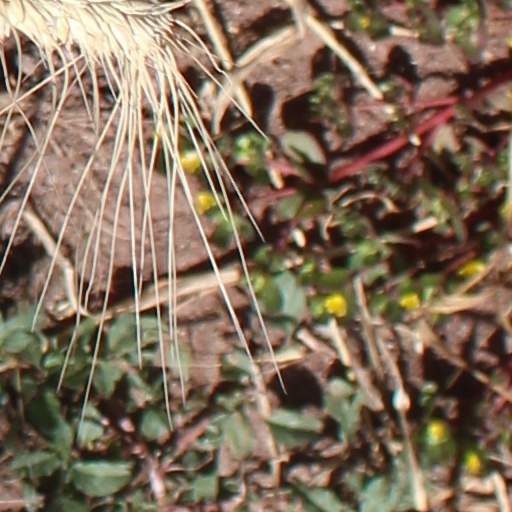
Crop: wheat